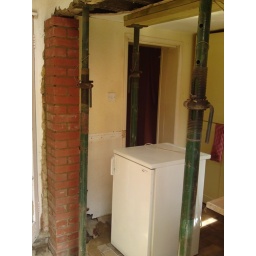
no wall in the kitchen and a soon to be freecycled fridge